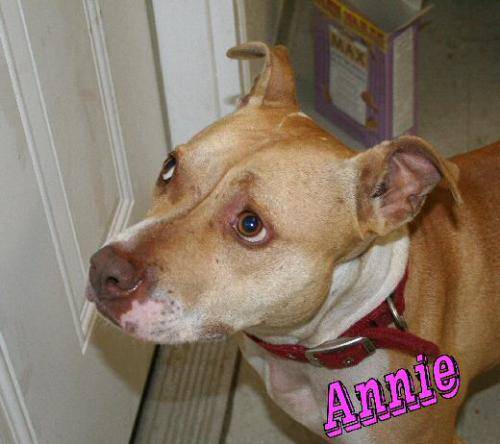
Label: dog